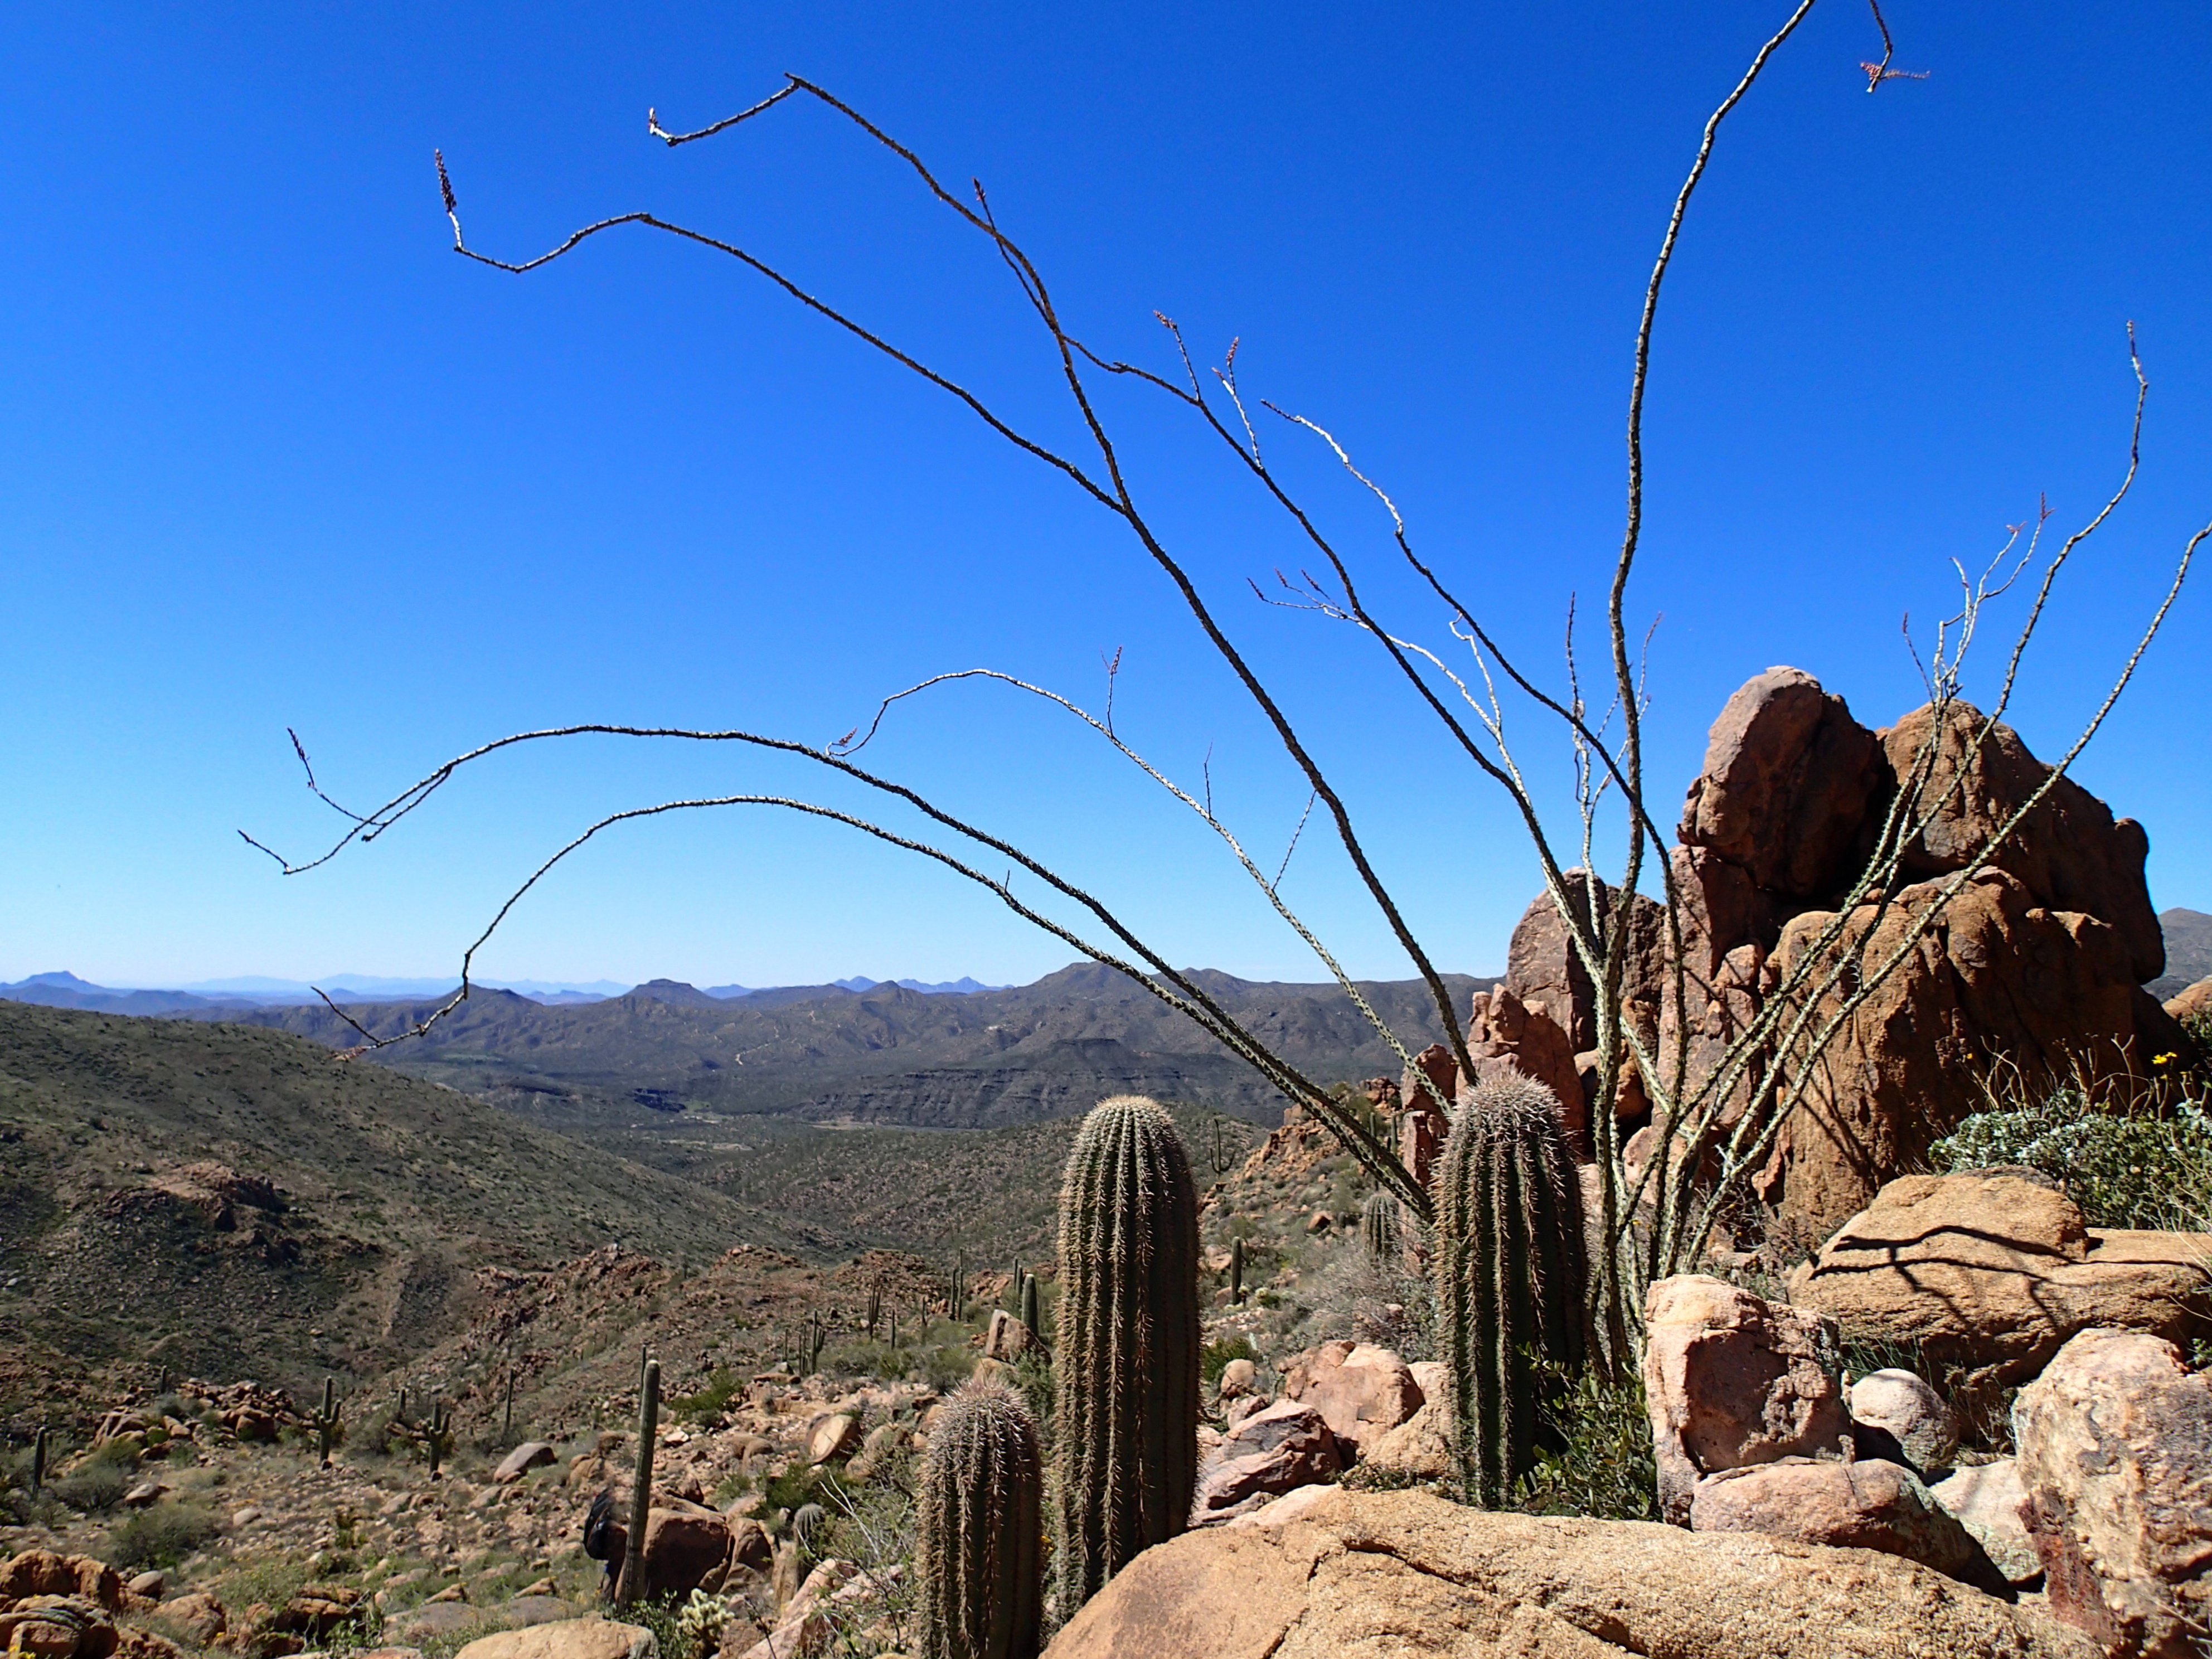
landscape, sea, tree, nature, grass, rock, wilderness, mountain, plant, flower, adventure, arch, hike, flora, ballantine, rural area, natural environment